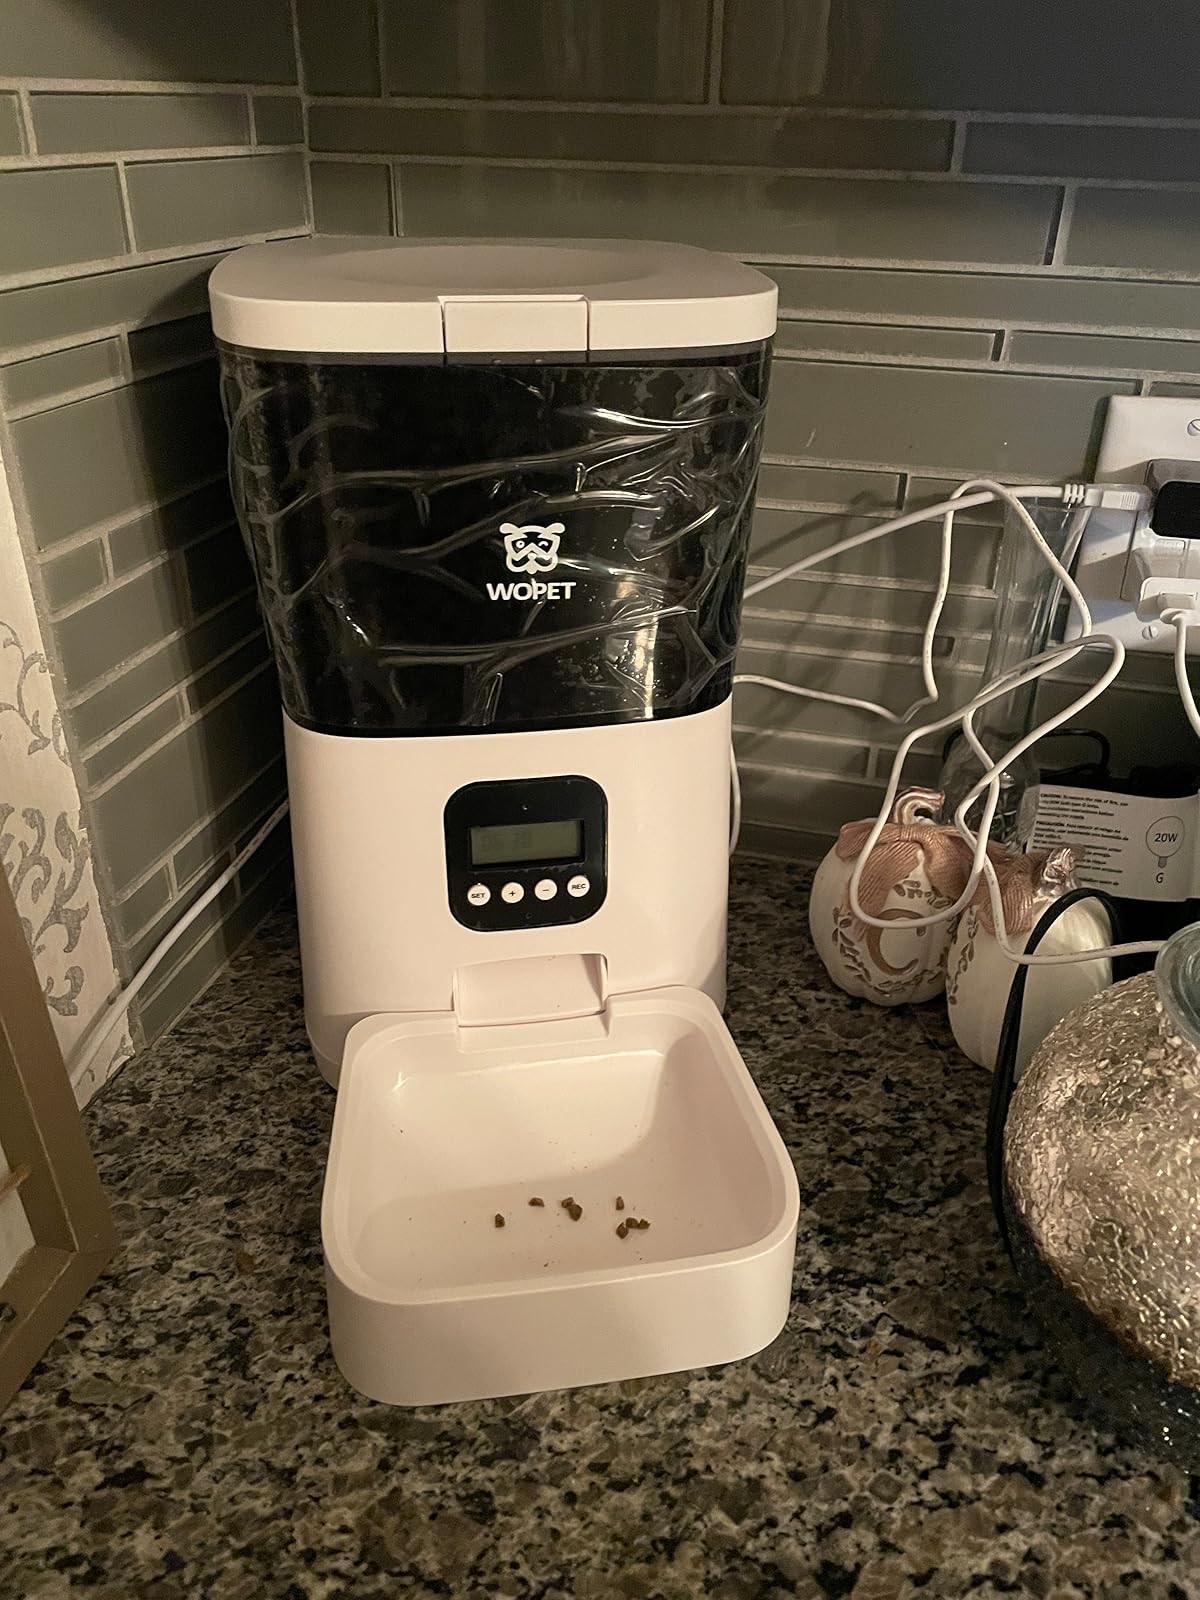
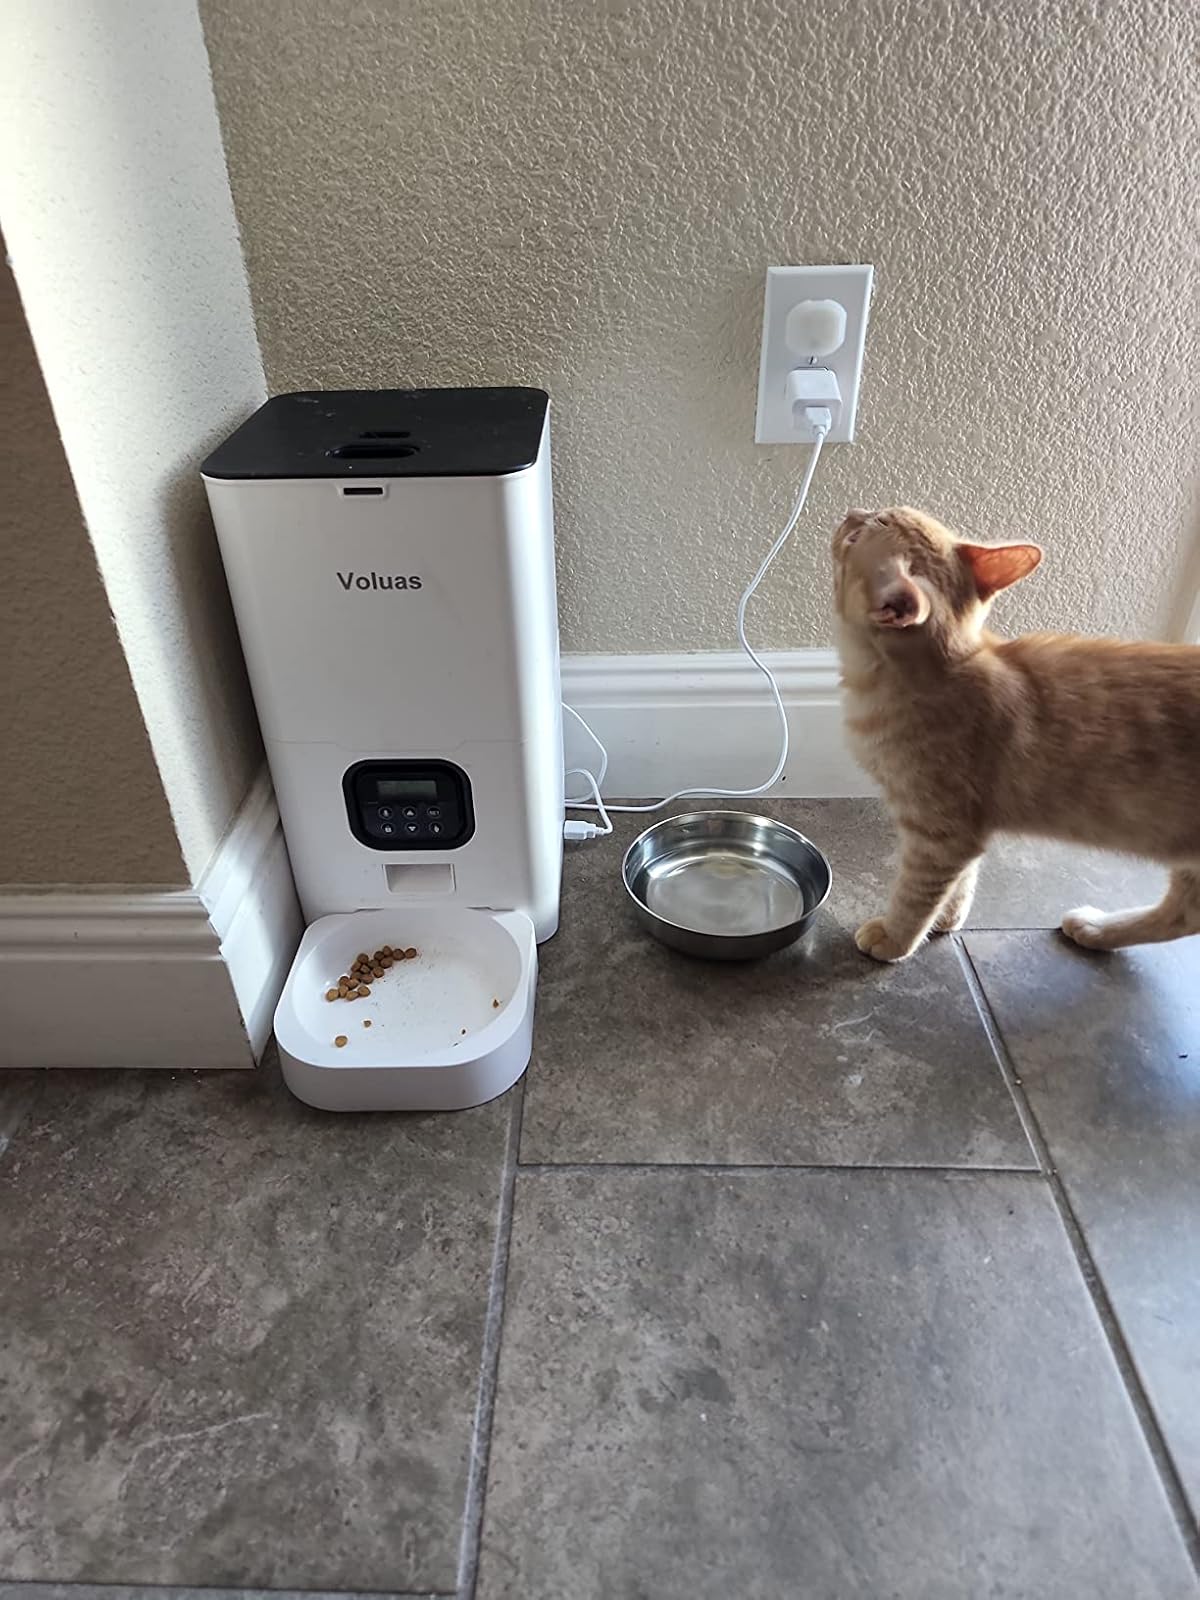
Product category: items_feeder
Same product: no